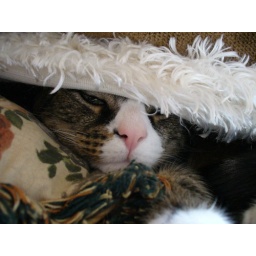
My friends' cat was buried in their couch when I went to visit them today.